Hand felling

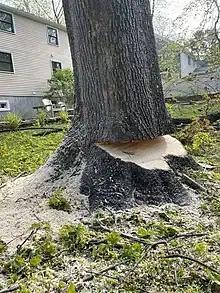
A Humbolt face cut in a Norway maple.

The conventional face cut is perhaps the most commonly used and most well recognized face cut used in the world today. It has an open upwards angle of plus or minus 35 degrees, and is the easiest undercut to learn. Lining up the cuts is fairly easy and quick, and it gives the operator the most directional control of the tree as it falls since the top of the tree will always hit the ground first due to the prolonged time the tree spends on the stump. Some downsides of the conventional face cut are that the two flat faces of the angle can come into contact prior to the tree actually hitting the ground, which can cause stump pull, log fiber pull, or a barber chair effect where the tree splits in half and snaps back in the direction of the operator. All of the above scenarios are extremely dangerous and negatively effect the monetary value quality of the tree in a lumber production scenario.